Godred Crovan

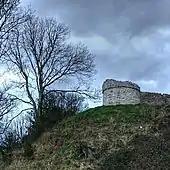
Godred could well have assisted Gruffudd in attacking the Anglo-Norman castle of Aberlleiniog on Anglesey.

Despite Godred's apparent ancestral connections to the kingdoms of Dublin and the Isles, his rise to power could well have been driven by economic realities as much as royal aspirations. Dublin was one of the wealthiest ports in western Europe. By the end of the eleventh century, it was the most important population centre in Ireland. There appear to have been three main routes in the region: one running from southern Wales to south-eastern Ireland (connecting the settlements of Waterford and Wexford in Ireland, with Bristol and St Davids in Wales); another route running from the river Dee in northern Wales to Mann itself, and to the rivers Liffey and Boyne in Ireland (thereby connecting the ports of Chester and Holyhead in Wales, with those of Dublin and Drogheda in Ireland); the third trade route running perpendicular to the aforementioned, extending south to the Continent and north through the Hebrides to Iceland, Orkney, Shetland, Scandinavia, and the Baltic region. Godred's conquest of Dublin, therefore, could have been undertaken in the context of an Islesman securing possession of the region's southernmost routes, thereby giving him total control of the Irish Sea trade nexus. According to the "Chronicle of Mann", Godred "held the Scots in such subjection that no one who built a vessel dared to insert more than three bolts", a statement implying his maritime dominance over contemporaries. The naval power of the Islesmen is perhaps evidenced in known military cooperation between the Islesmen—perhaps including Godred himself—and Gruffudd ap Cynan, King of Gwynedd, in the last decade of the eleventh century.